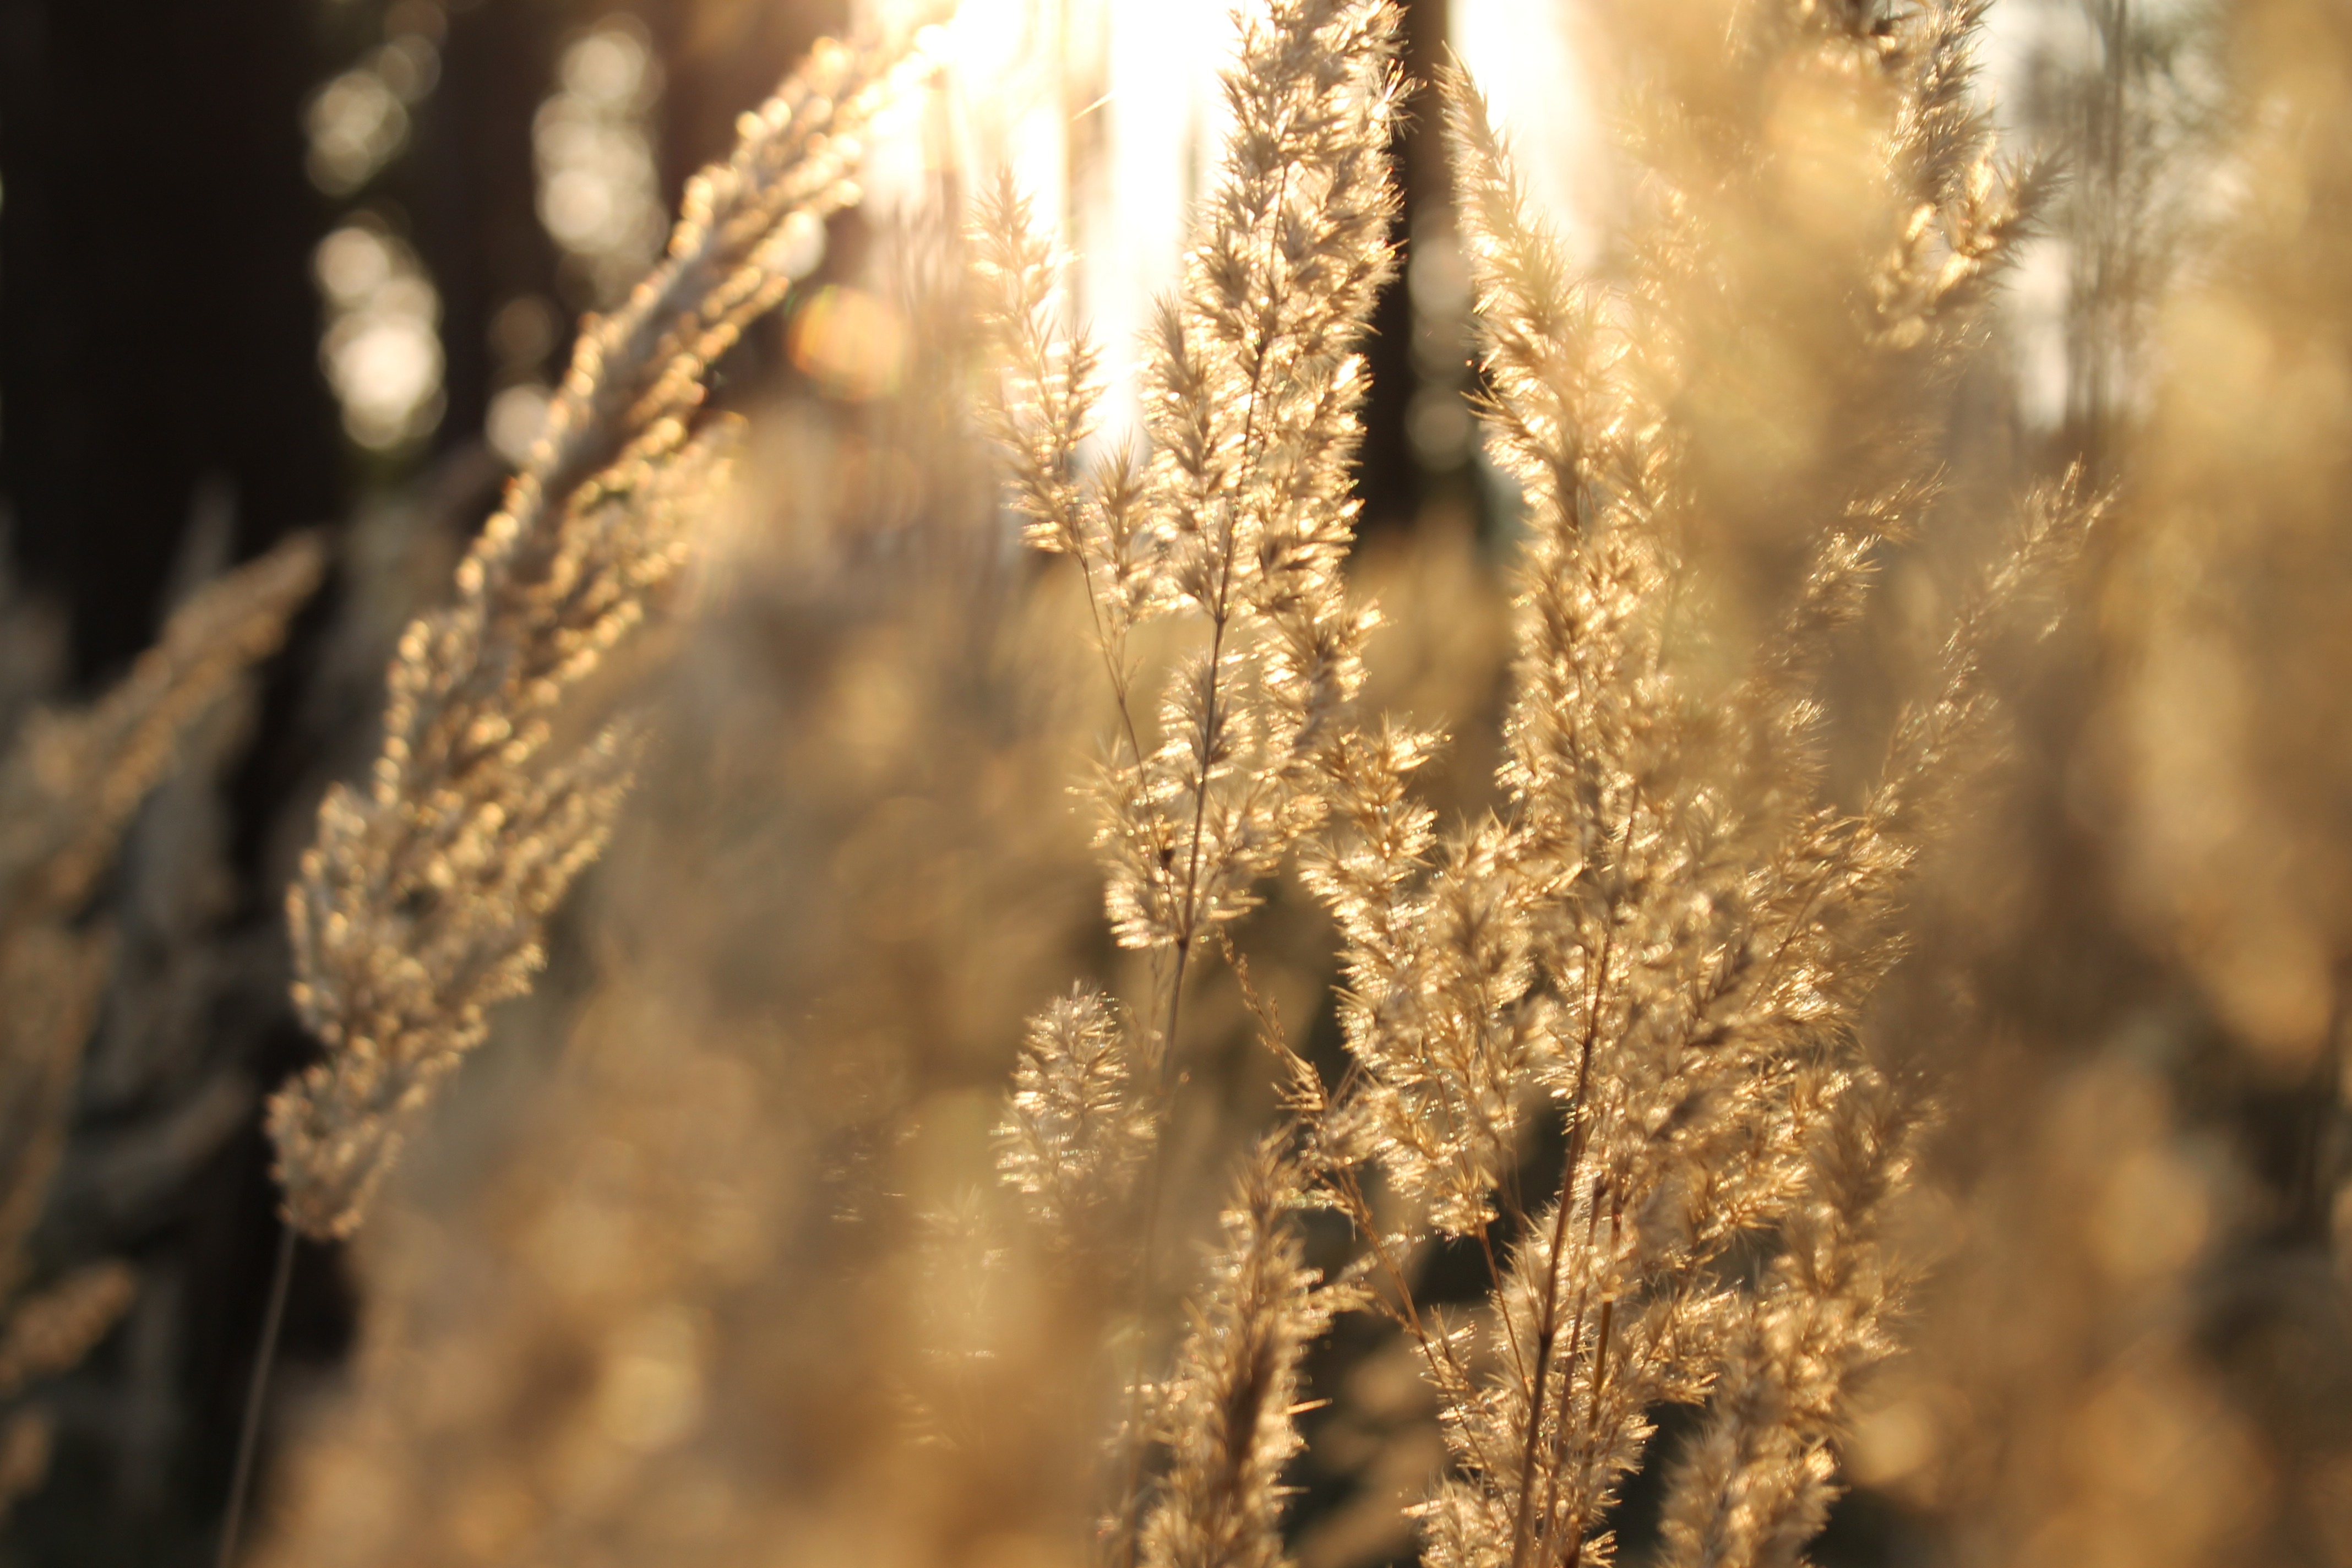
landscape, tree, nature, grass, branch, winter, plant, sun, field, sunlight, leaf, frost, food, crop, autumn, agriculture, season, close up, back light, macro photography, grass family, woody plant